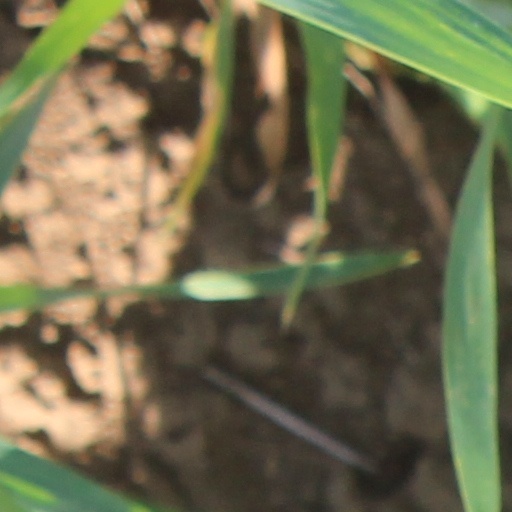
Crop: wheat